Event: Nepal Earthquake
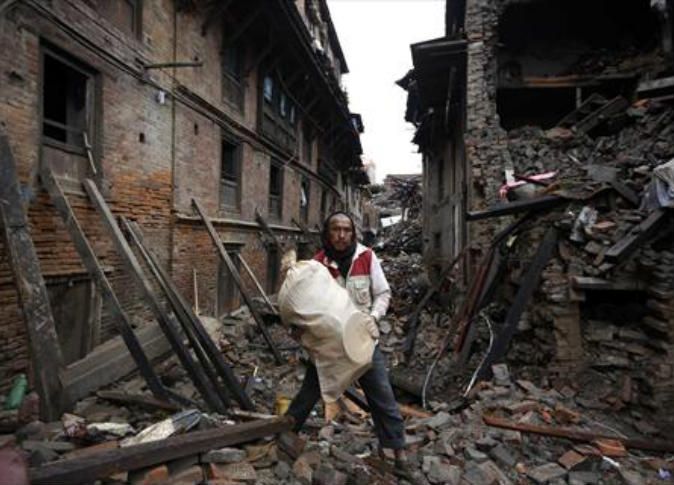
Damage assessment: damage